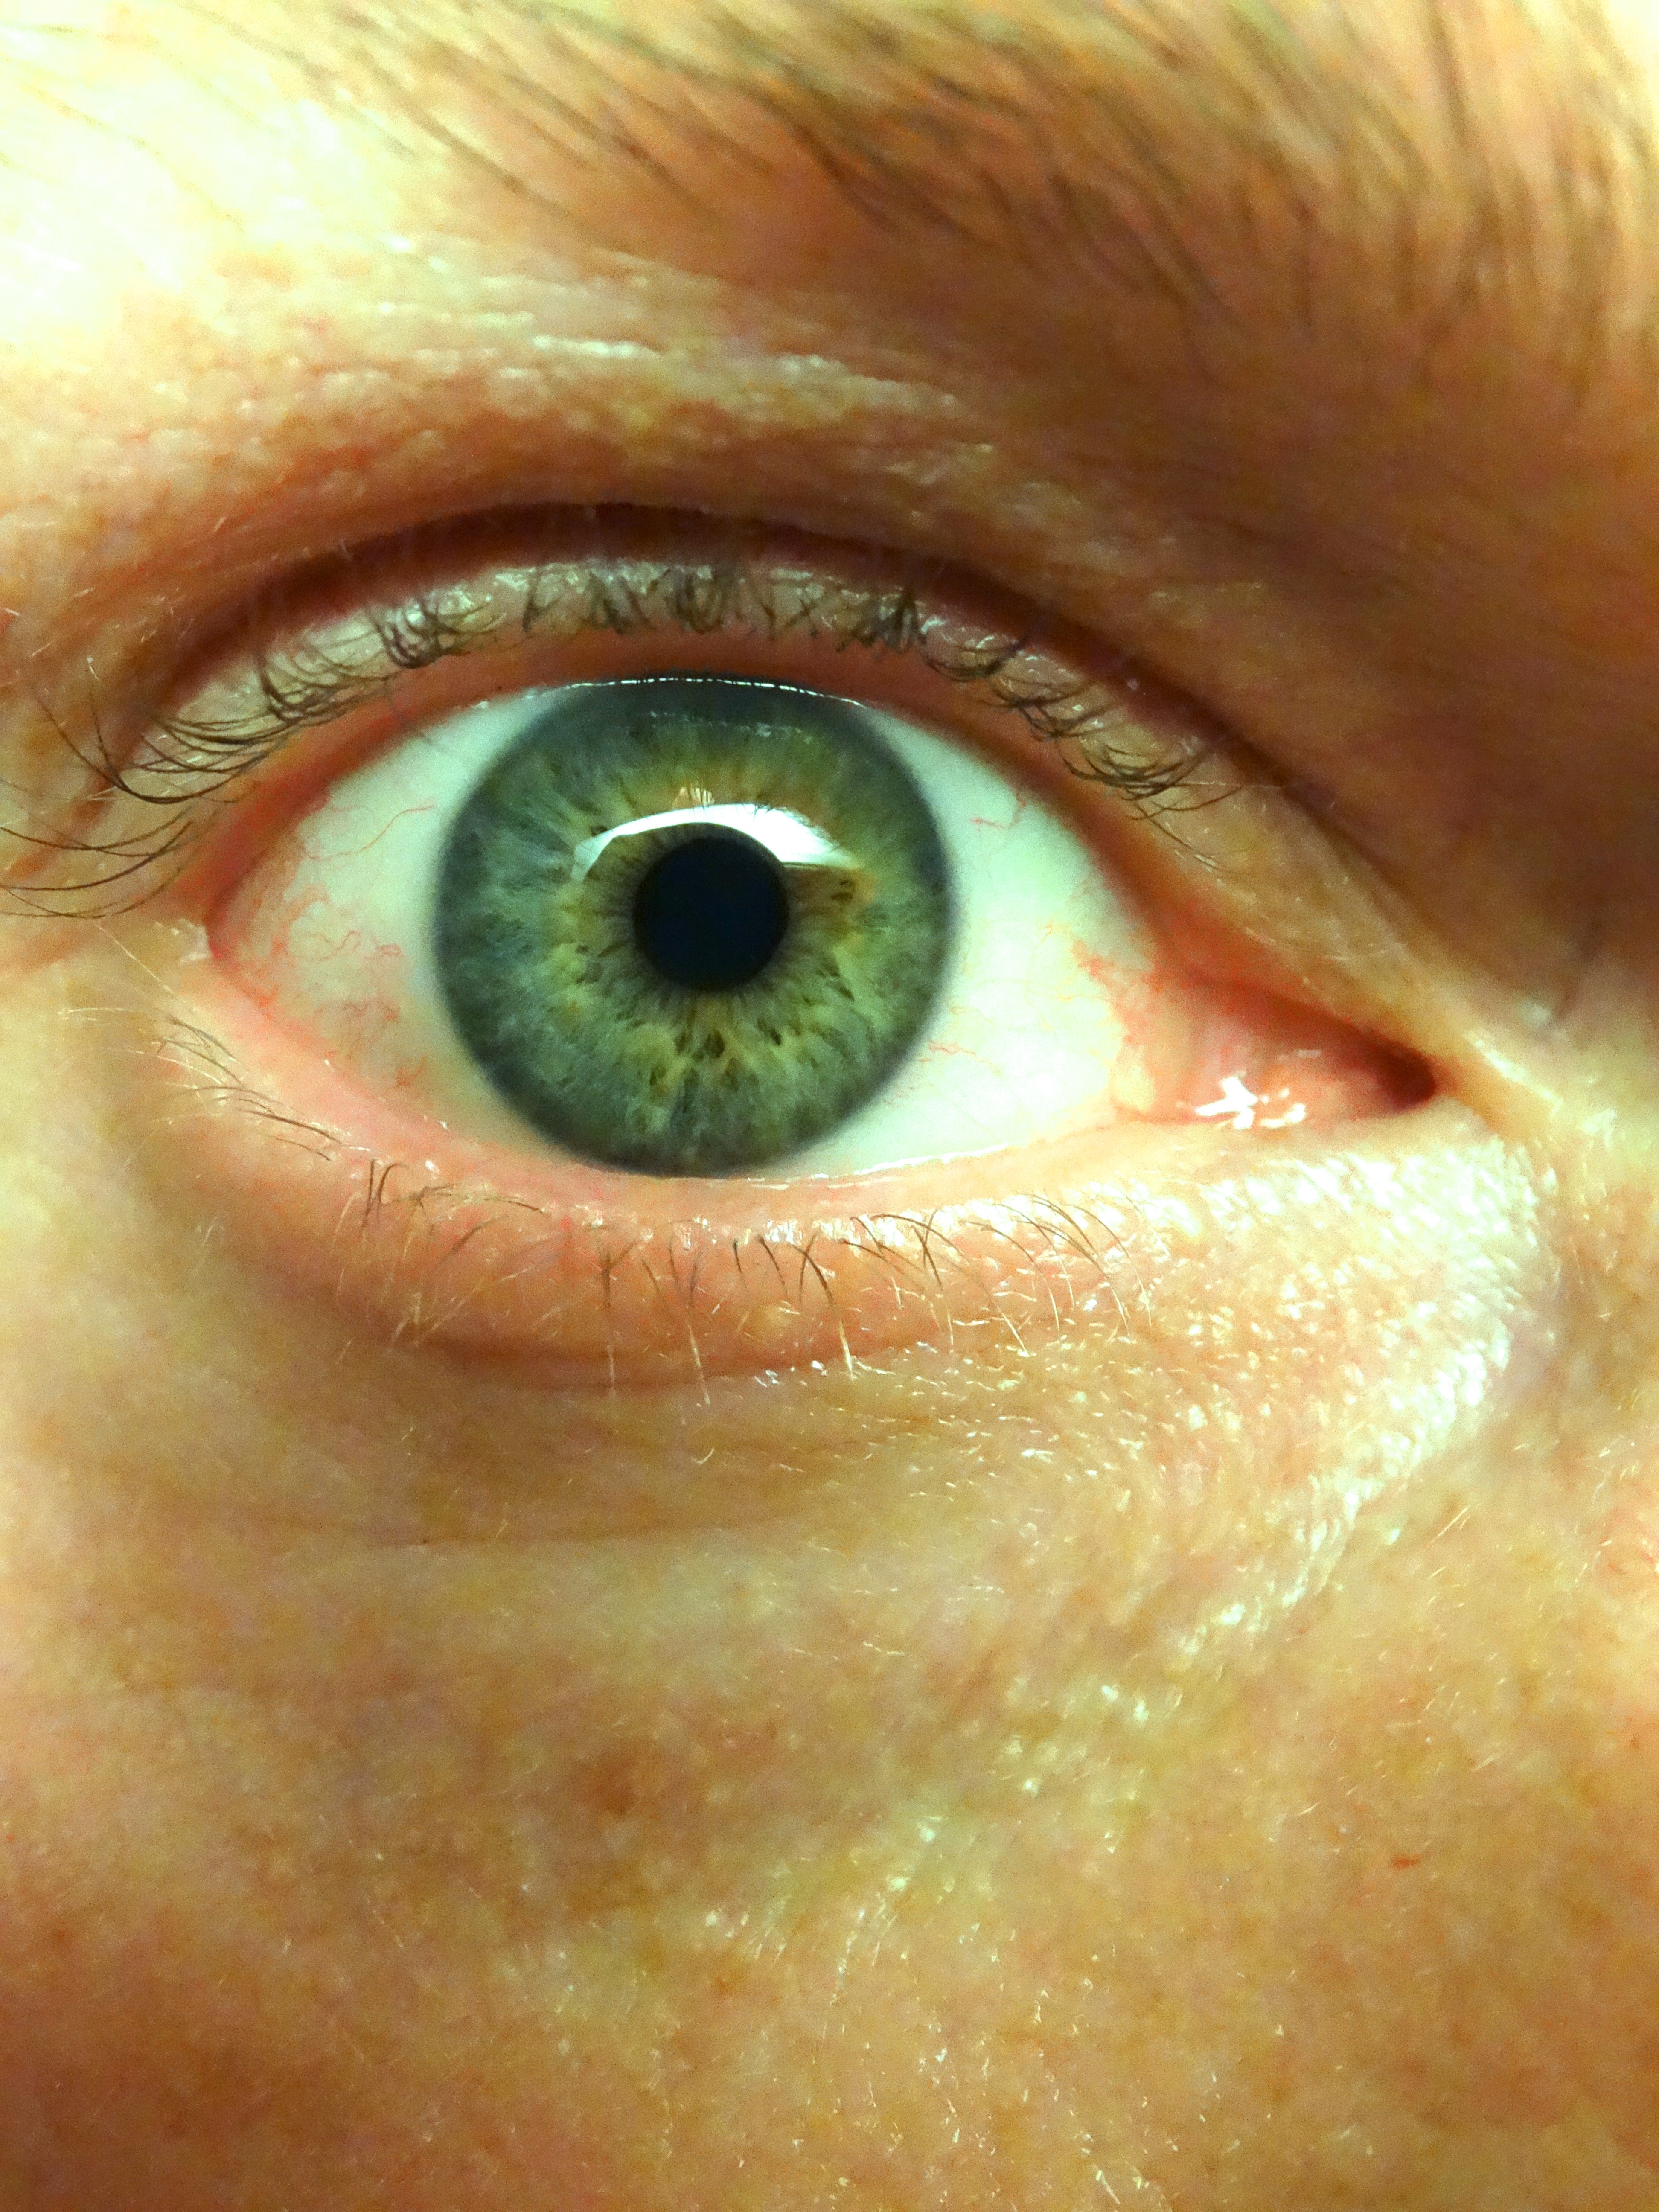
green, color, lip, eyebrow, mouth, eyelash, close up, human body, face, nose, iris, eye, head, skin, see, organ, eyelashes, viewing, macro photography, vision care, eyelash extensions